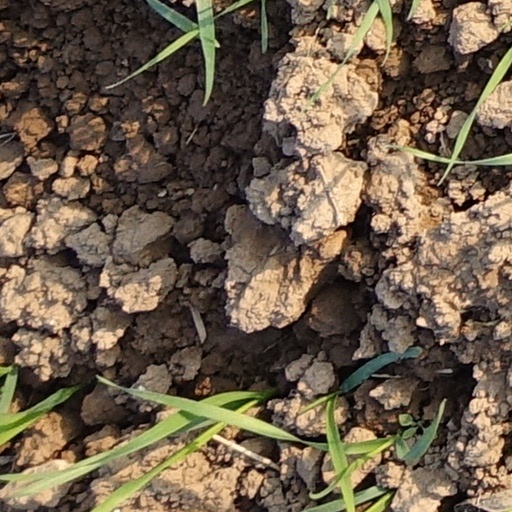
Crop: wheat